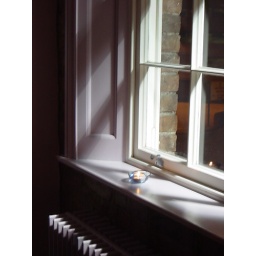
candle by window